Schenkerian analysis

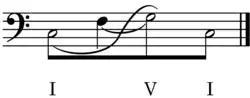
Bass elaboration I–IV–V–IFile:I-IV-V-I.mid

Even though he never discussed them at length, these elaborations occupy a very special place in Schenker's theory. One might even argue that no description of an "Ursatz" properly speaking is complete if it does not include IV or II at the background level. Schenker uses a special sign to denote this situation, the double curve shown in the example hereby, crossing the slur that links IV (or II) to V. That IV (here, F) is written as a quarter note indicates that it is of lower rank than I and V, notated as half notes. Here there is an unexpected link between Schenkerian theory and Riemann's theory of tonal functions, a fact that might explain Schenker's reluctance to be more explicit about it. In modern Schenkerian analysis, the chord of IV or II is often dubbed the "predominant" chord, as the chord that prepares the dominant one, and the progression may be labelled "T–P–D–T", for tonic–predominant–dominant–tonic.